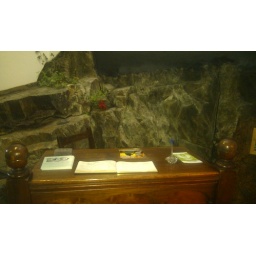
This rock actually is inside the tea house at the base of Snowdon. I guess they just built around it.